Tagalog people

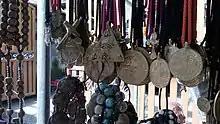
Agimat or "anting-anting" talismans, traditionally believed to grant certain powers. Typical motifs are esoteric symbols inspired primarily by Christian iconography.

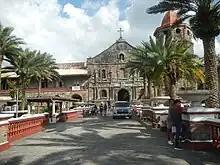
Church architecture in Tagalog areas is typically characterized as Earthquake Baroque, with wider frames, massive buttresses and belfries, and relatively simpler ornamentation.

The majority of Tagalogs before colonization wore garments woven by the locals, much of which showed sophisticated designs and techniques. The Boxer Codex displays the intricacies and high standards of Tagalog clothing, especially among the gold-draped high society. High society members, which include the "datu" and the "katolonan", also wore accessories made of prized materials. Slaves on the other hand wore simple clothing, seldom loincloths.